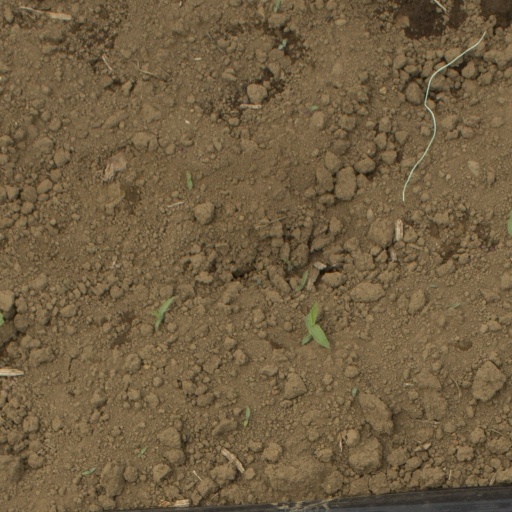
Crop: Jerusalem artichoke